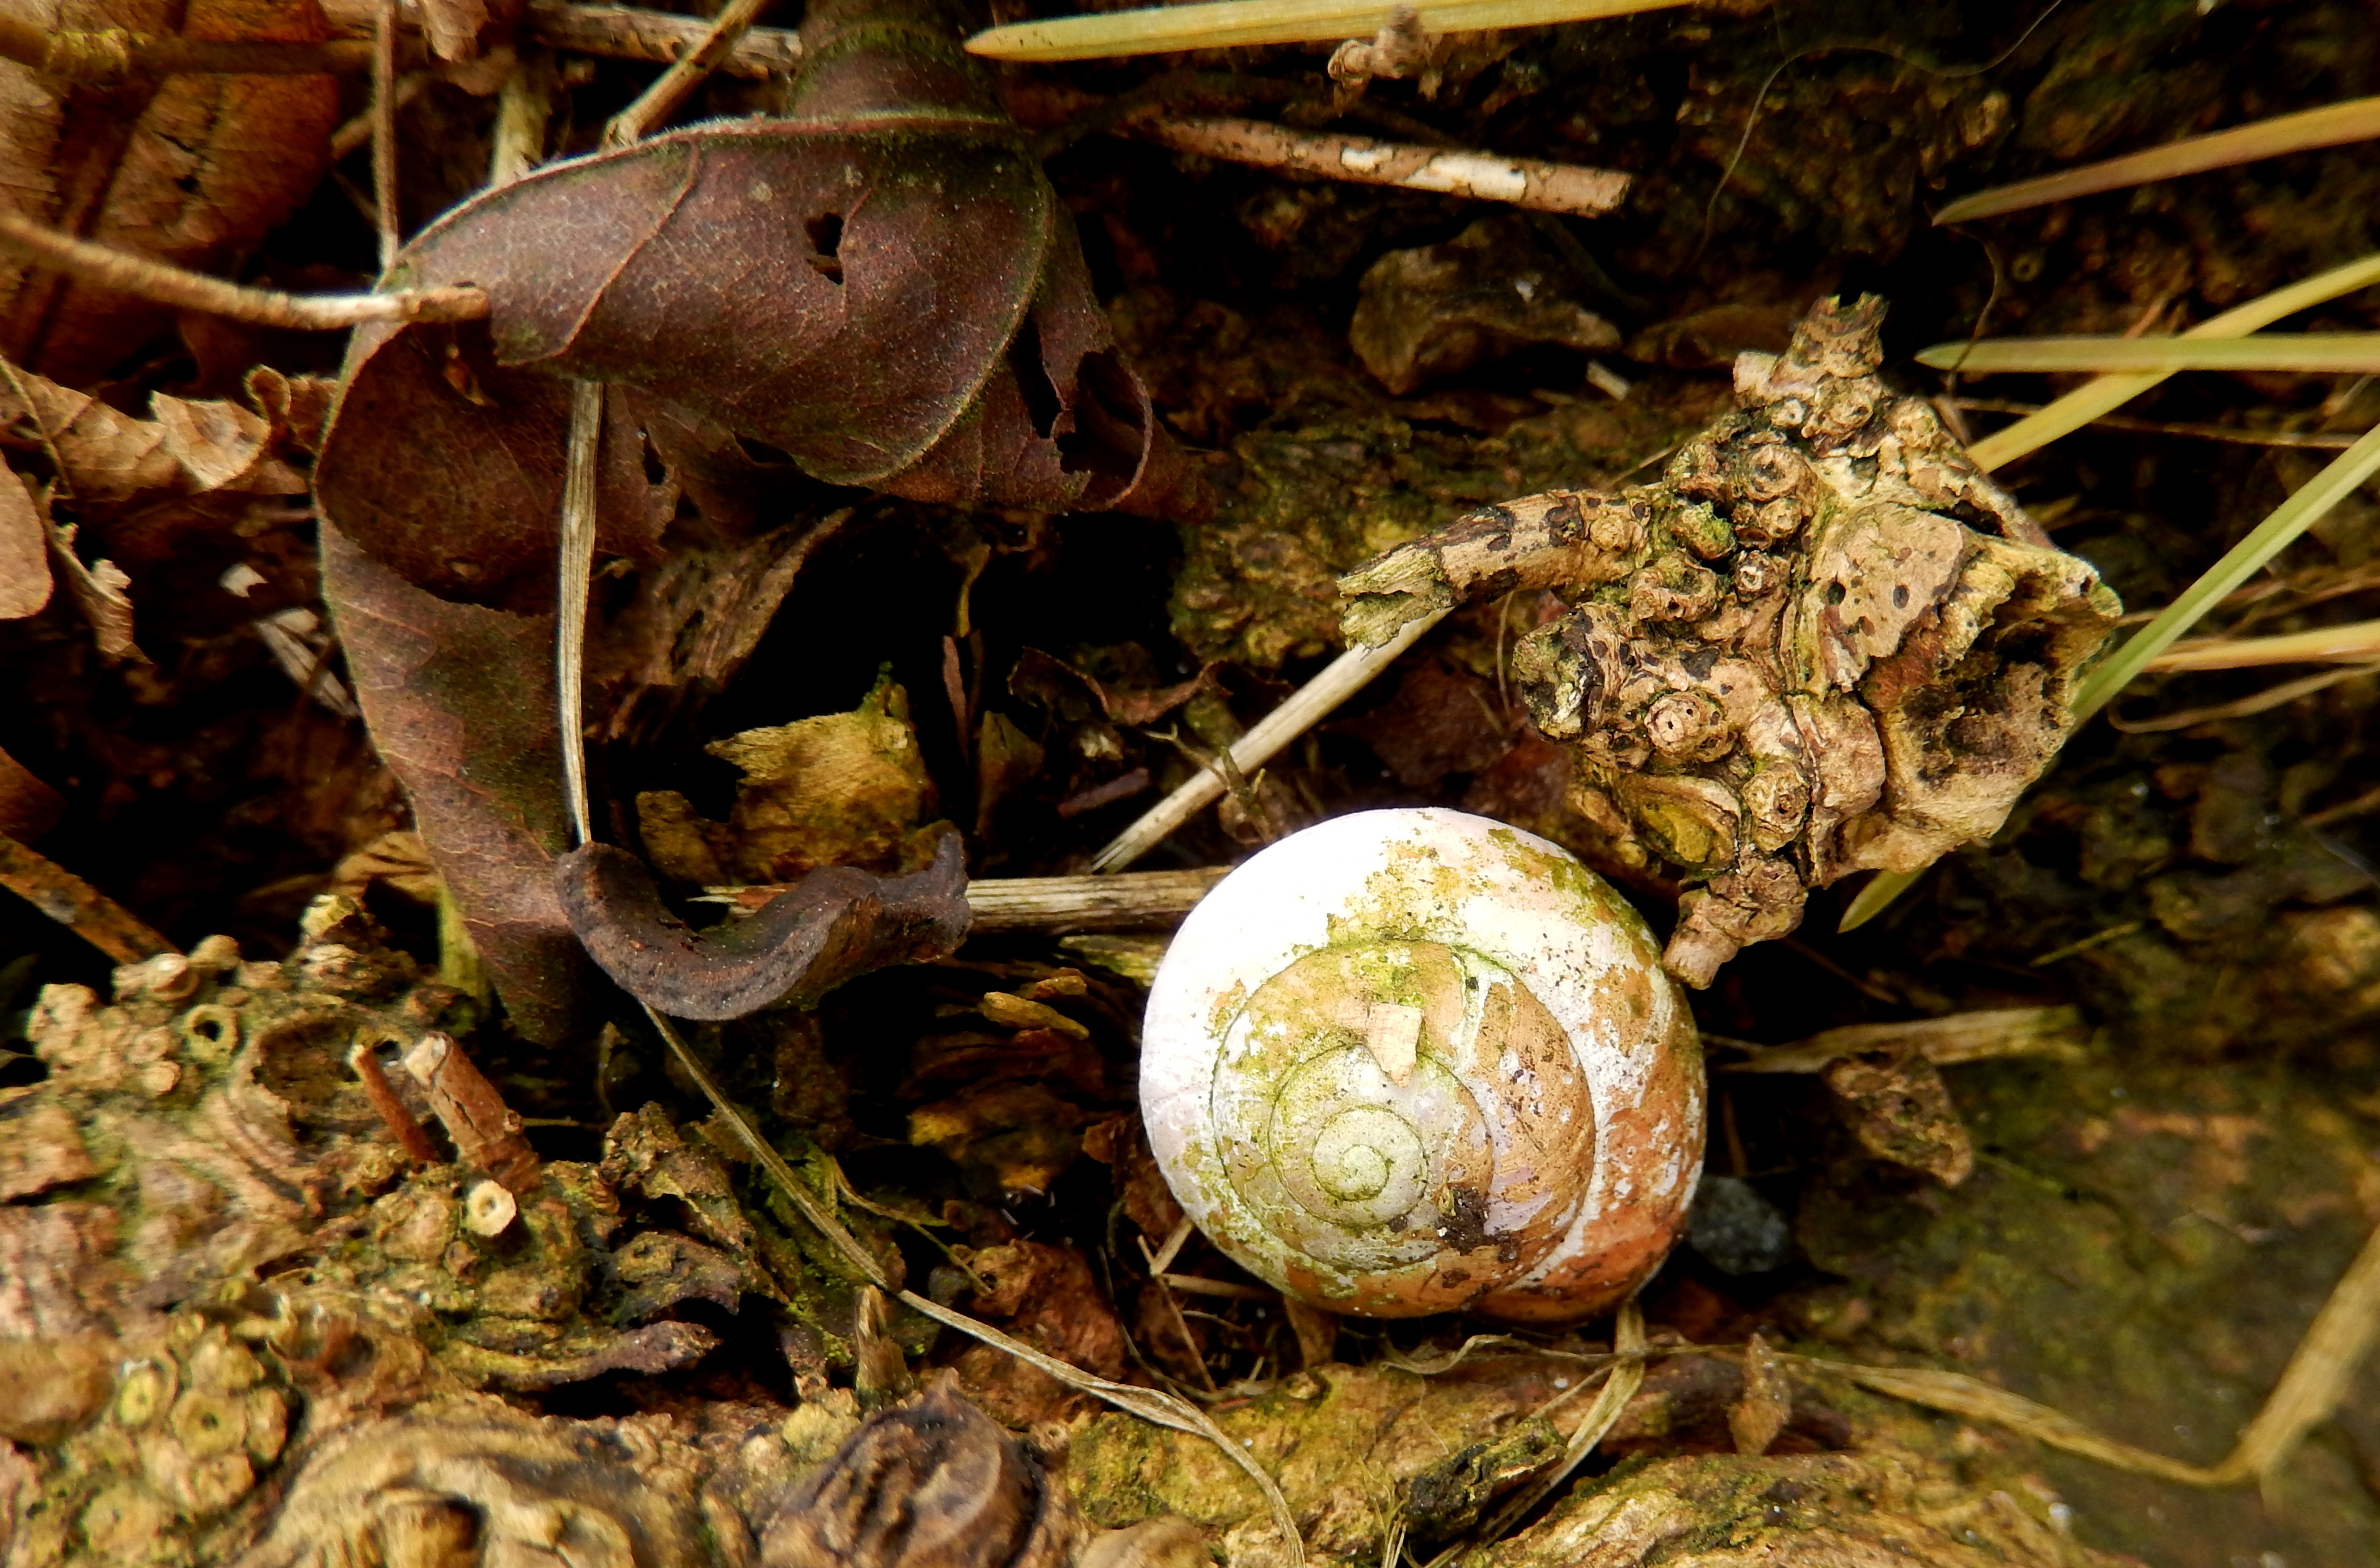
nature, leaf, wildlife, autumn, fauna, shell, invertebrate, fungus, transience, leave, emotion, macro photography, empty snail shell, checkbook houses, penny bun